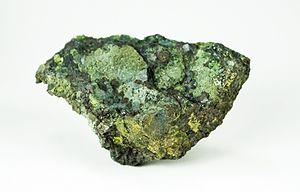
La trévorite est un minéral du groupe du spinelle trouvé dans des serpentinites nickelifères en Afrique du Sud.